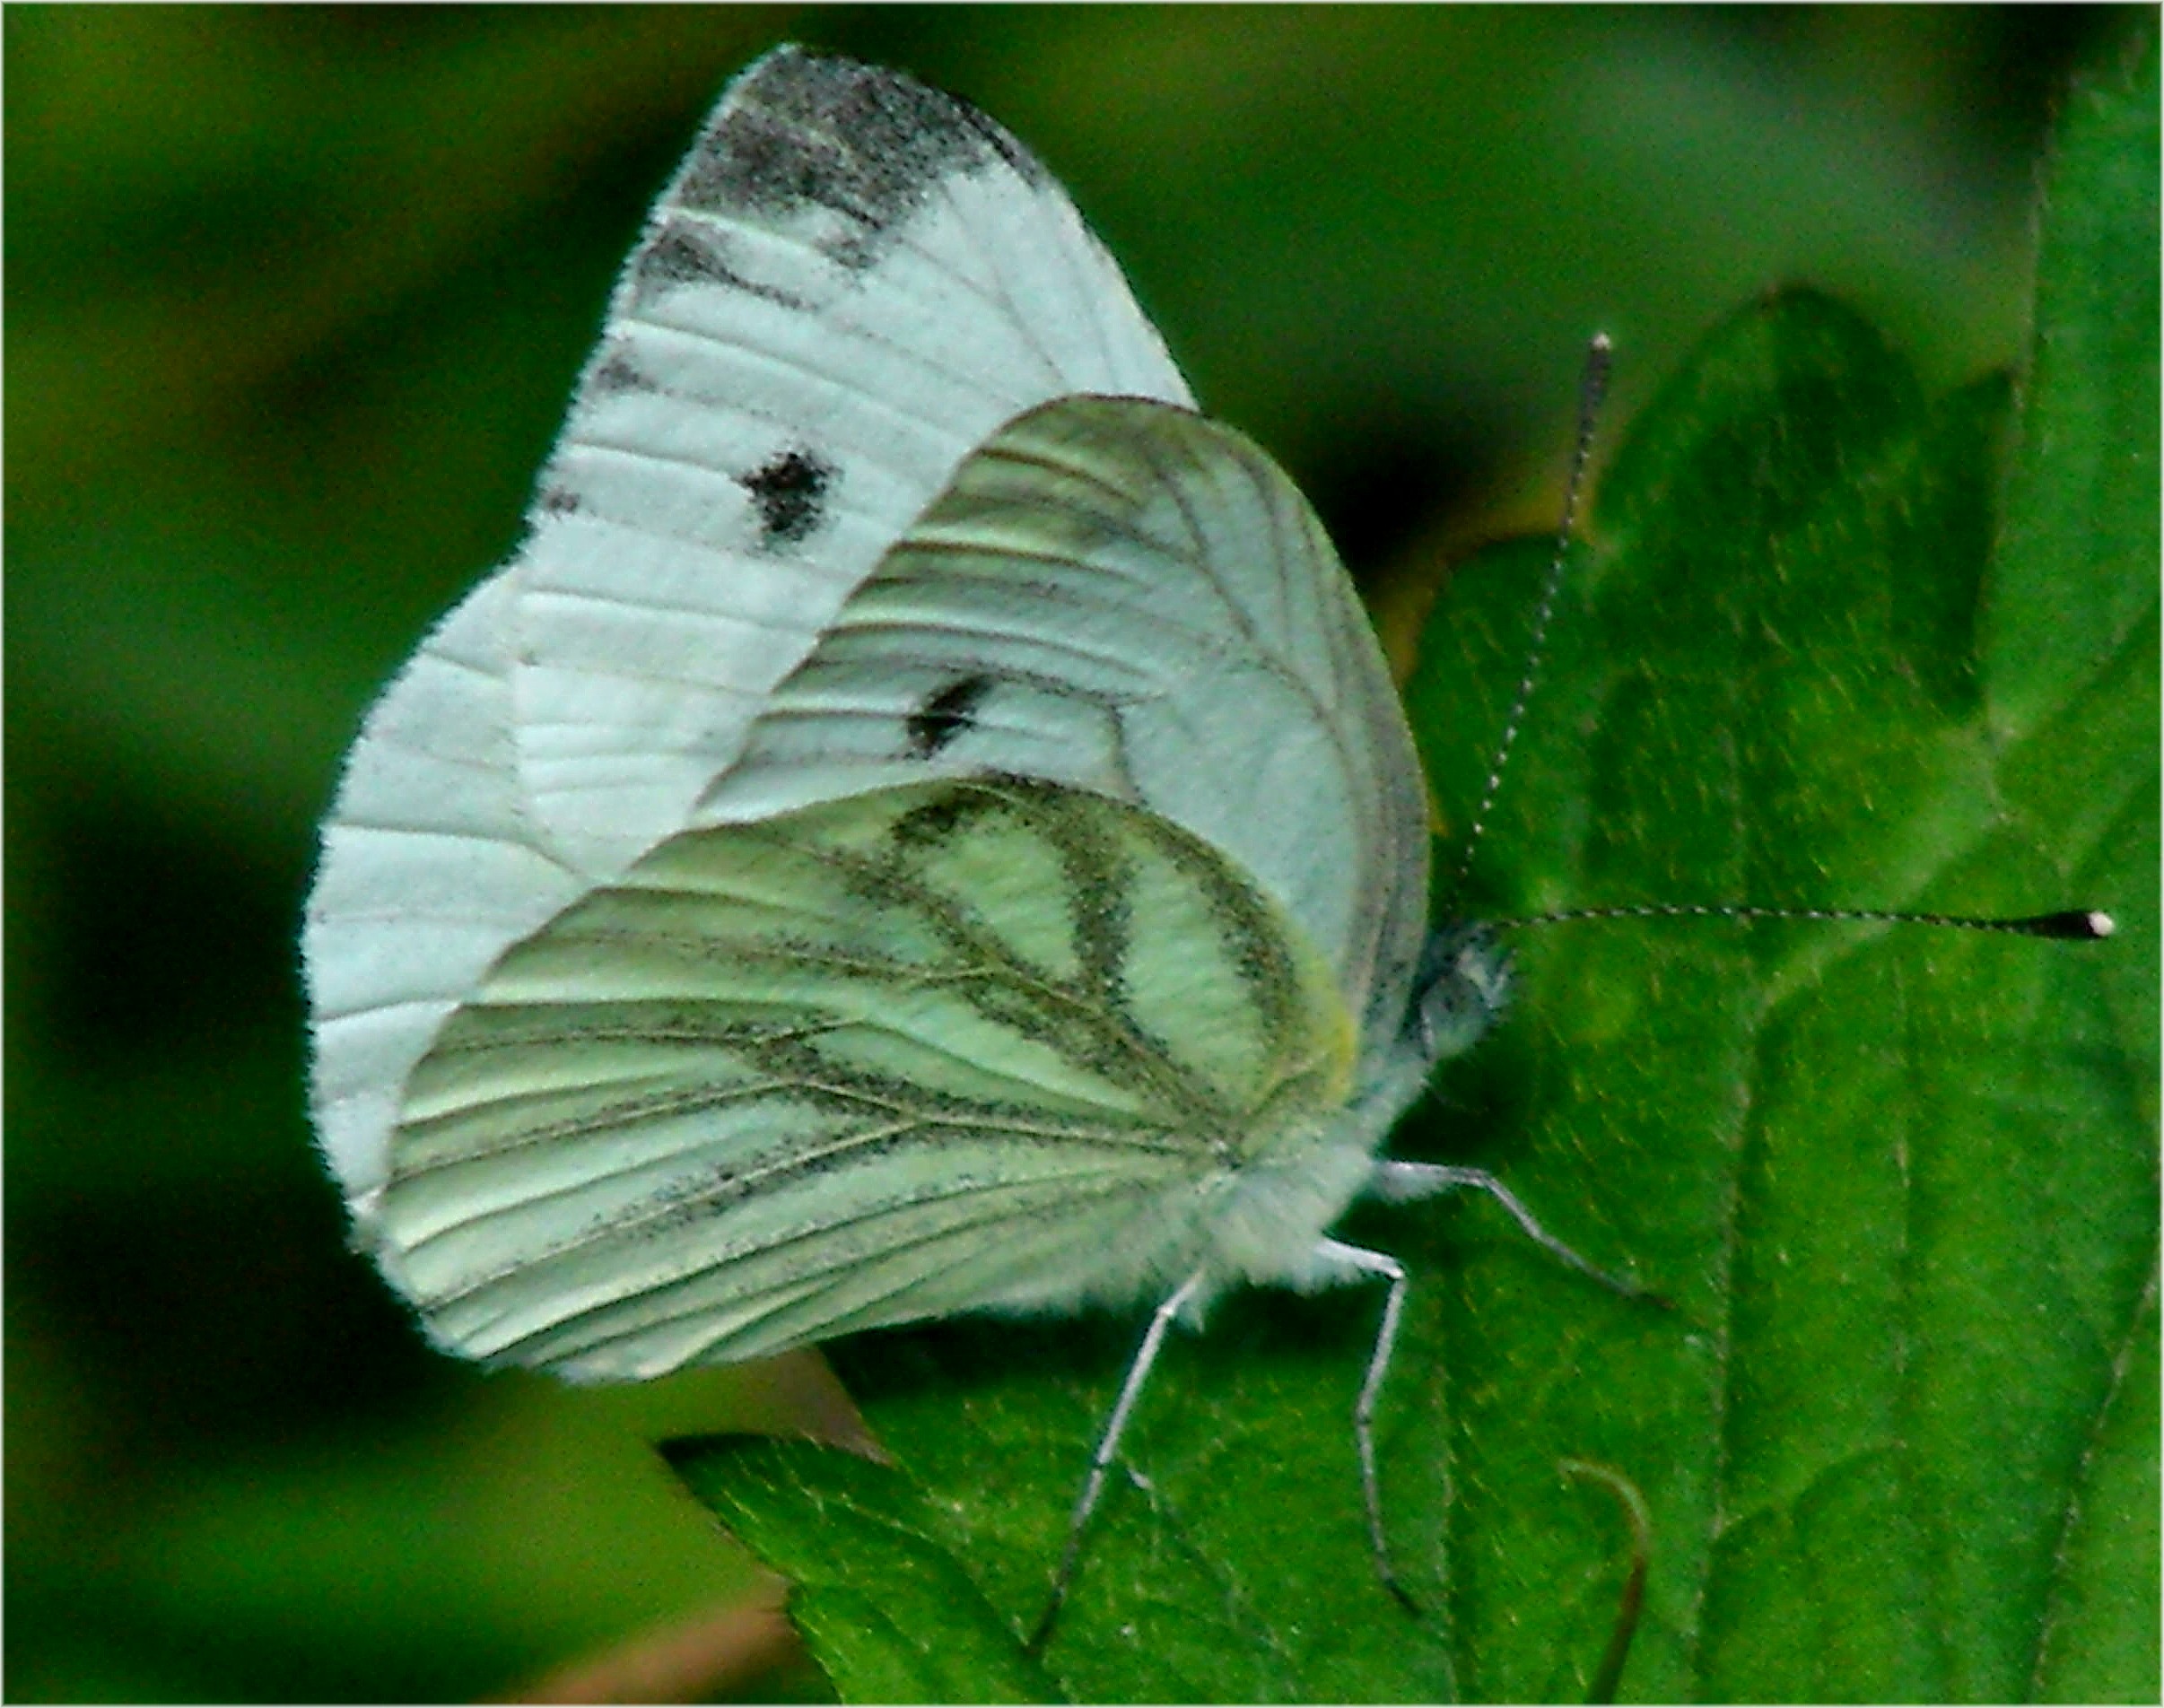
nature, wing, leaf, flower, green, insect, moth, butterfly, fauna, invertebrate, close up, naturaleza, natureza, pieridae, animales, mariposas, bgndaxd, insectos, bolboretas, macro photography, arthropod, acoru a, coru a, pierisnapi, pollinator, plant stem, moths and butterflies, lycaenid, bombycidae, brush footed butterfly, colias, cabbage butterfly